Rada Manufacturing

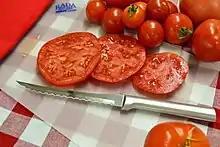
Tomato slicer showing Rada's iconic aluminum handle

Rada Manufacturing is a manufacturer located in Waverly, Iowa. It is the maker of Rada Cutlery. The company has been manufacturing American-made cutlery since being founded in 1948 and manufactures their products 100% in the USA. They are known for the solid aluminum handles on their cutlery, their lifetime guarantee, and for their aid to fundraisers for over 70 years.